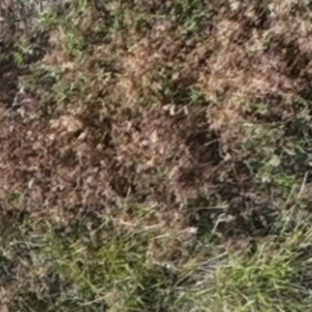
Month: july